Nigerian Tourism Development Corporation

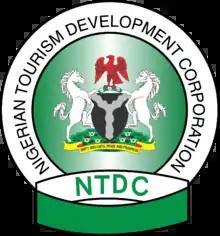
NTDC Logo

The Nigerian Tourism Development Corporation (NTDC) is an agency of the Nigerian state, and specifically the Ministry of Culture, Tourism, and National Orientation, responsible for the overall development of the country's tourism.